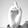
ASL letter: D